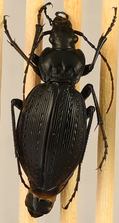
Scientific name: Carabus goryi
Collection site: Mountain Lake Biological Station NEON (MLBS), plot MLBS_002